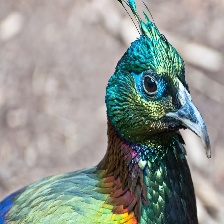
Species: HIMALAYAN MONAL
Scientific name: LOPHOPHORUS IMPEJANUS